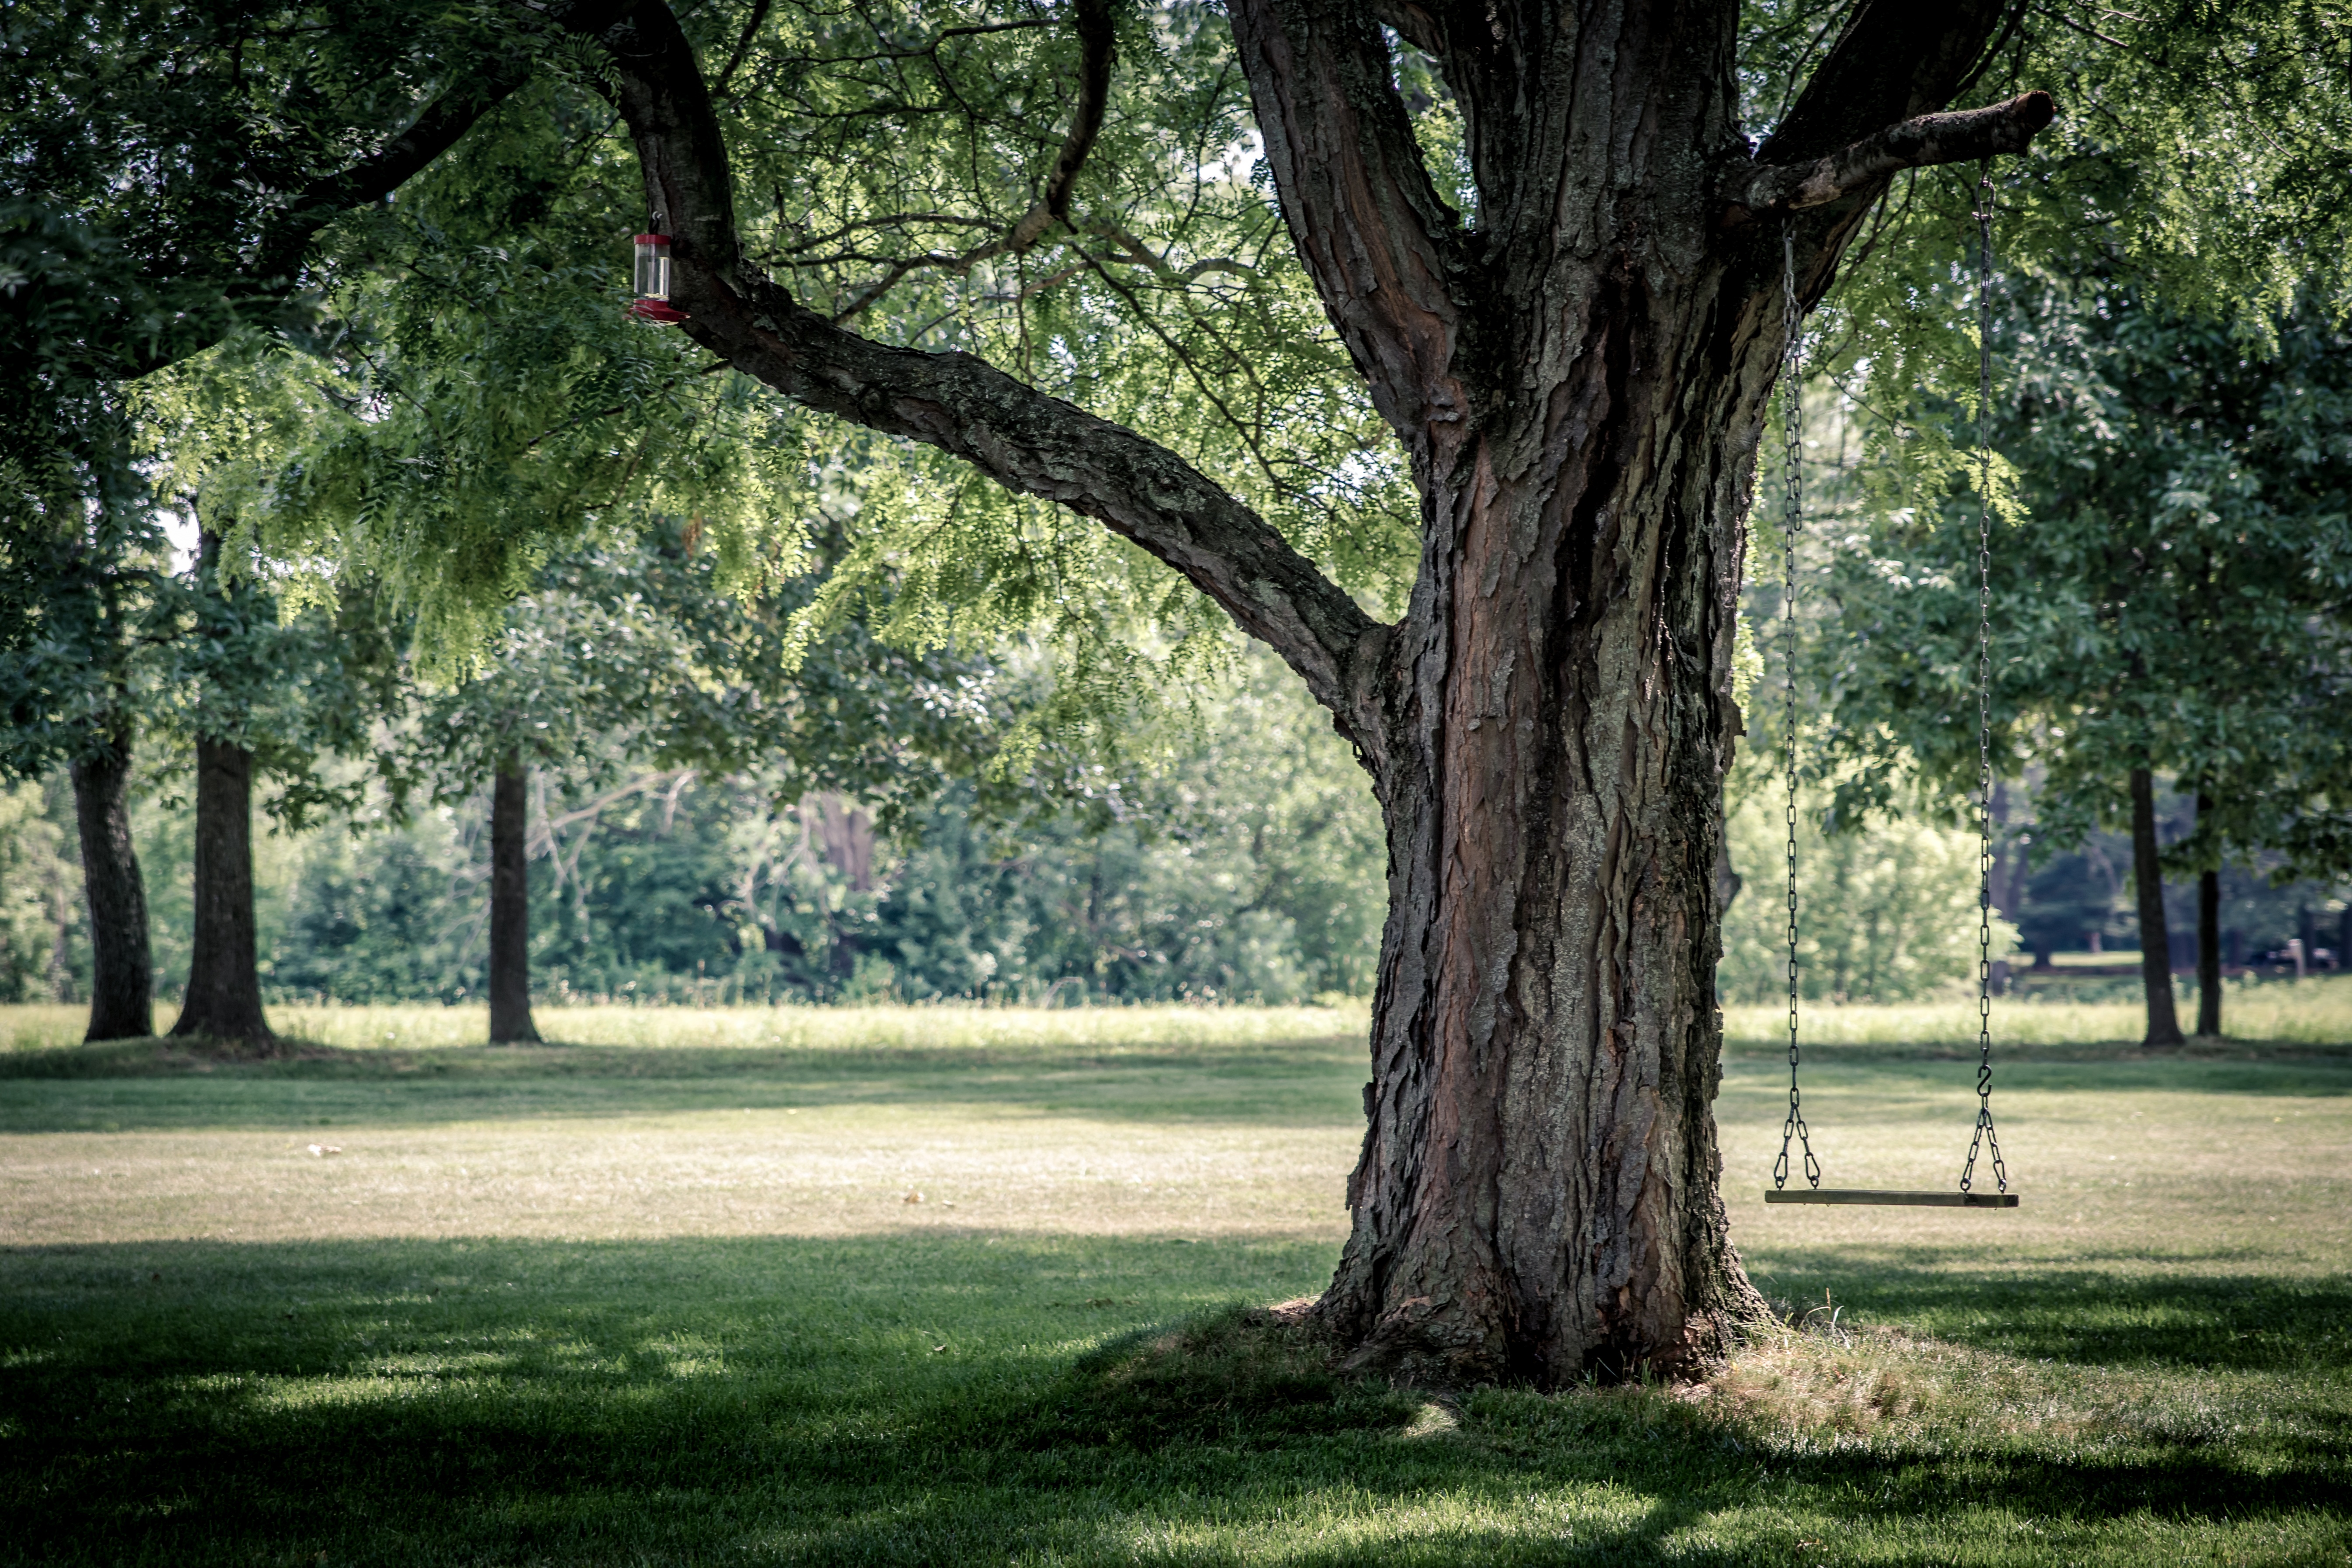
tree, nature, forest, grass, branch, plant, wood, lawn, meadow, sunlight, leaf, flower, country, recreation, green, autumn, park, botany, garden, season, swing, grove, woodland, outdoor recreation, woody plant